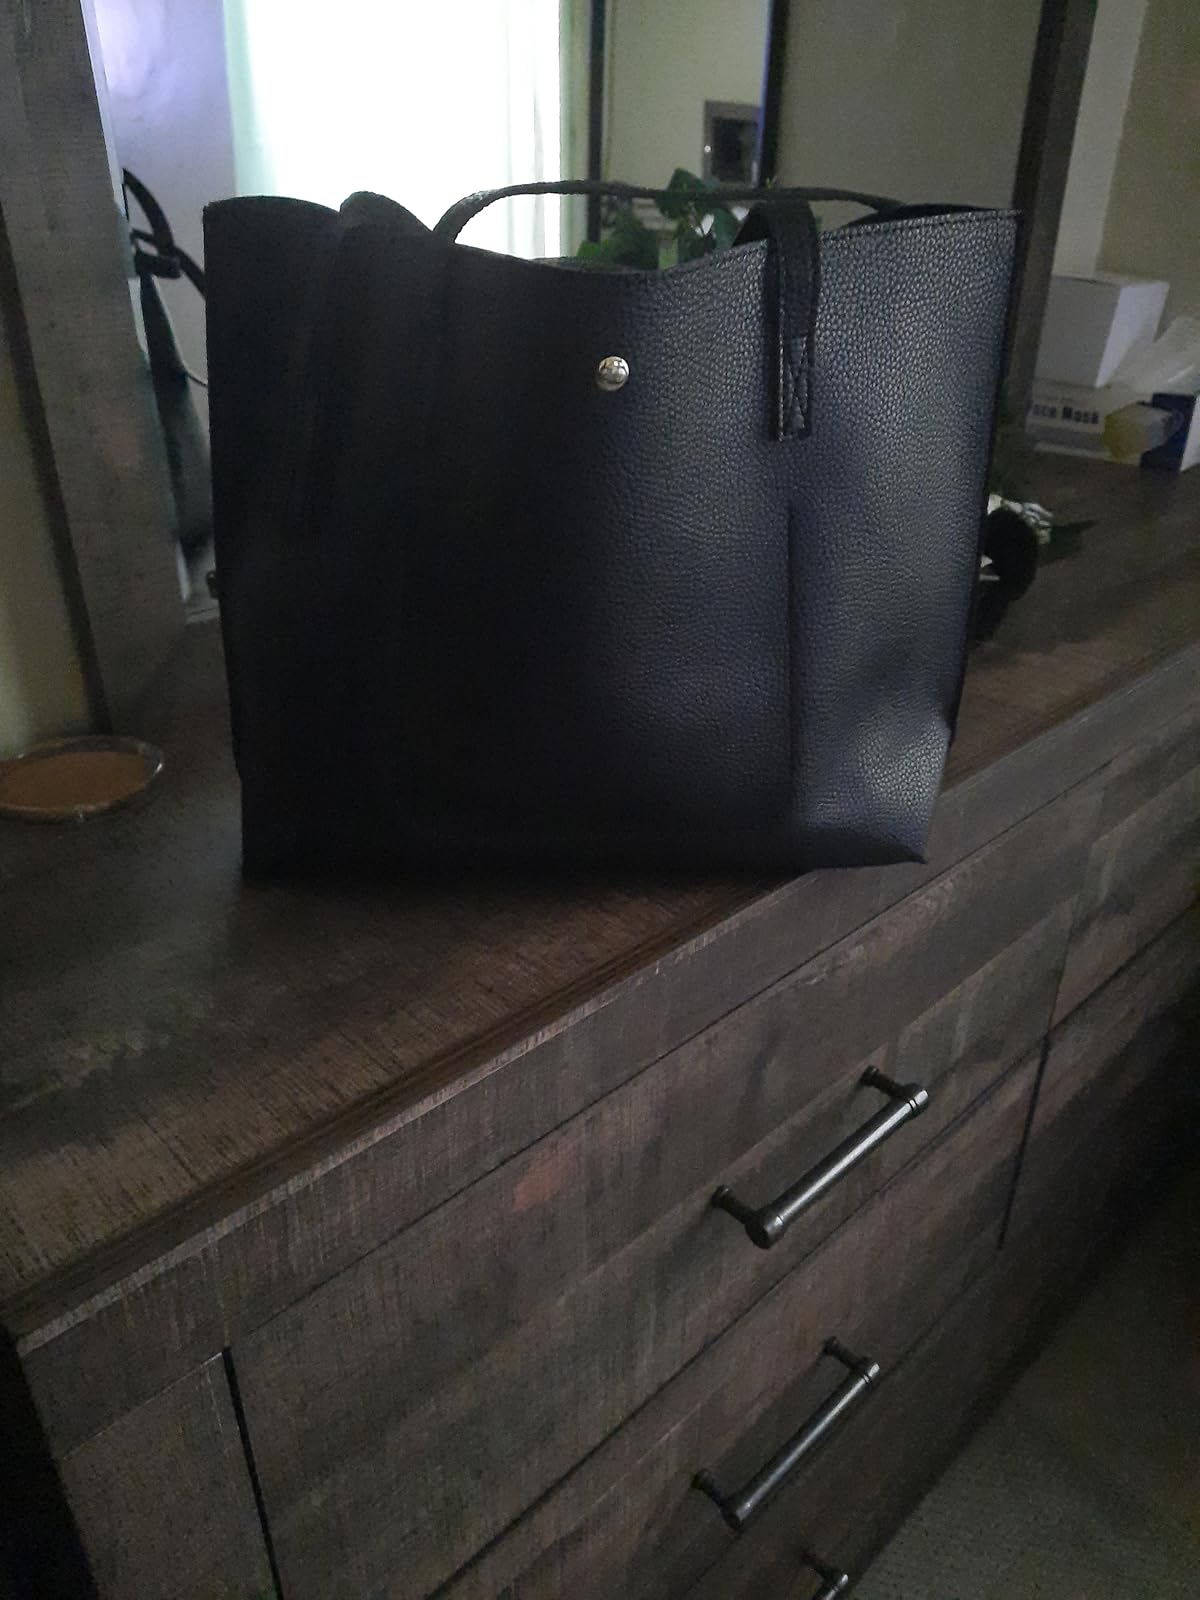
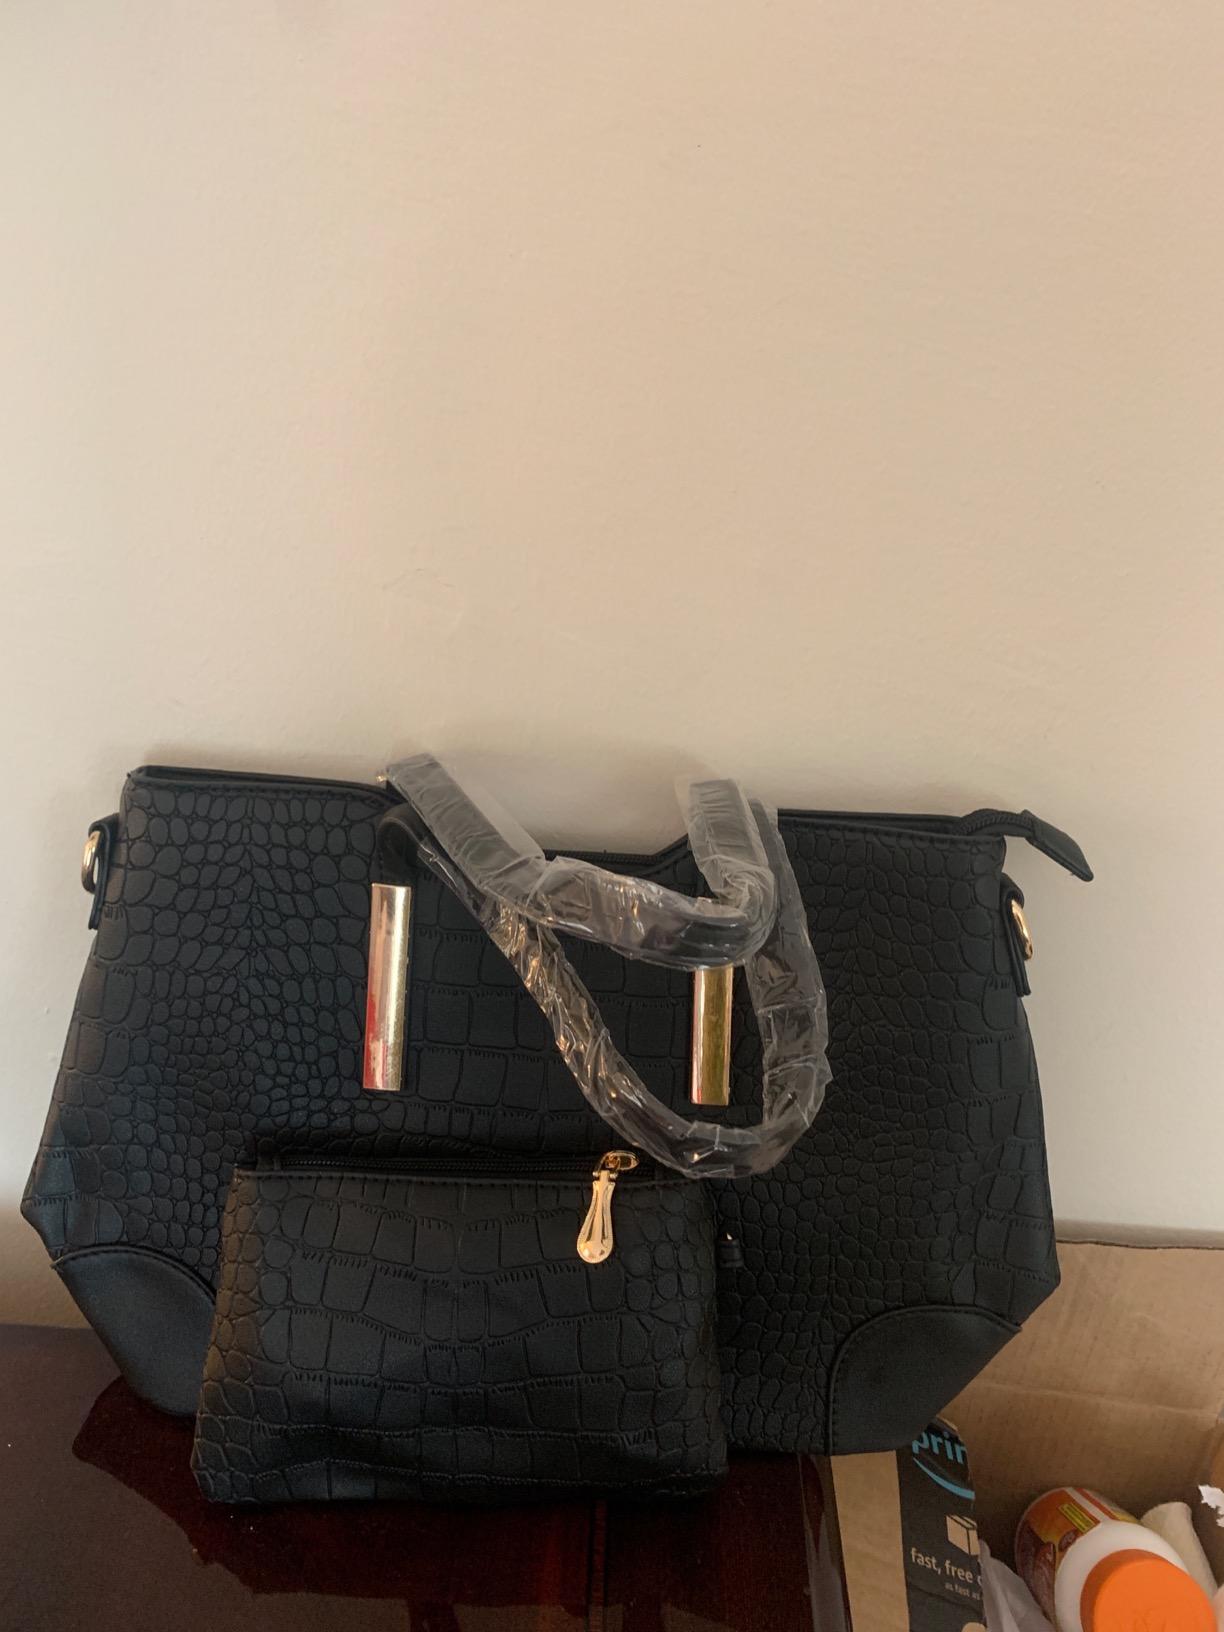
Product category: accessories_handbag
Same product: no